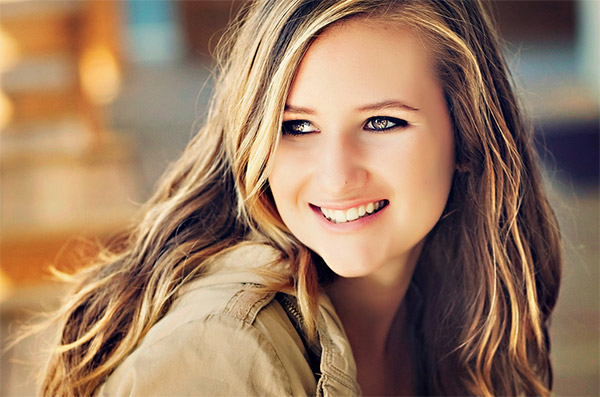
Gender: women